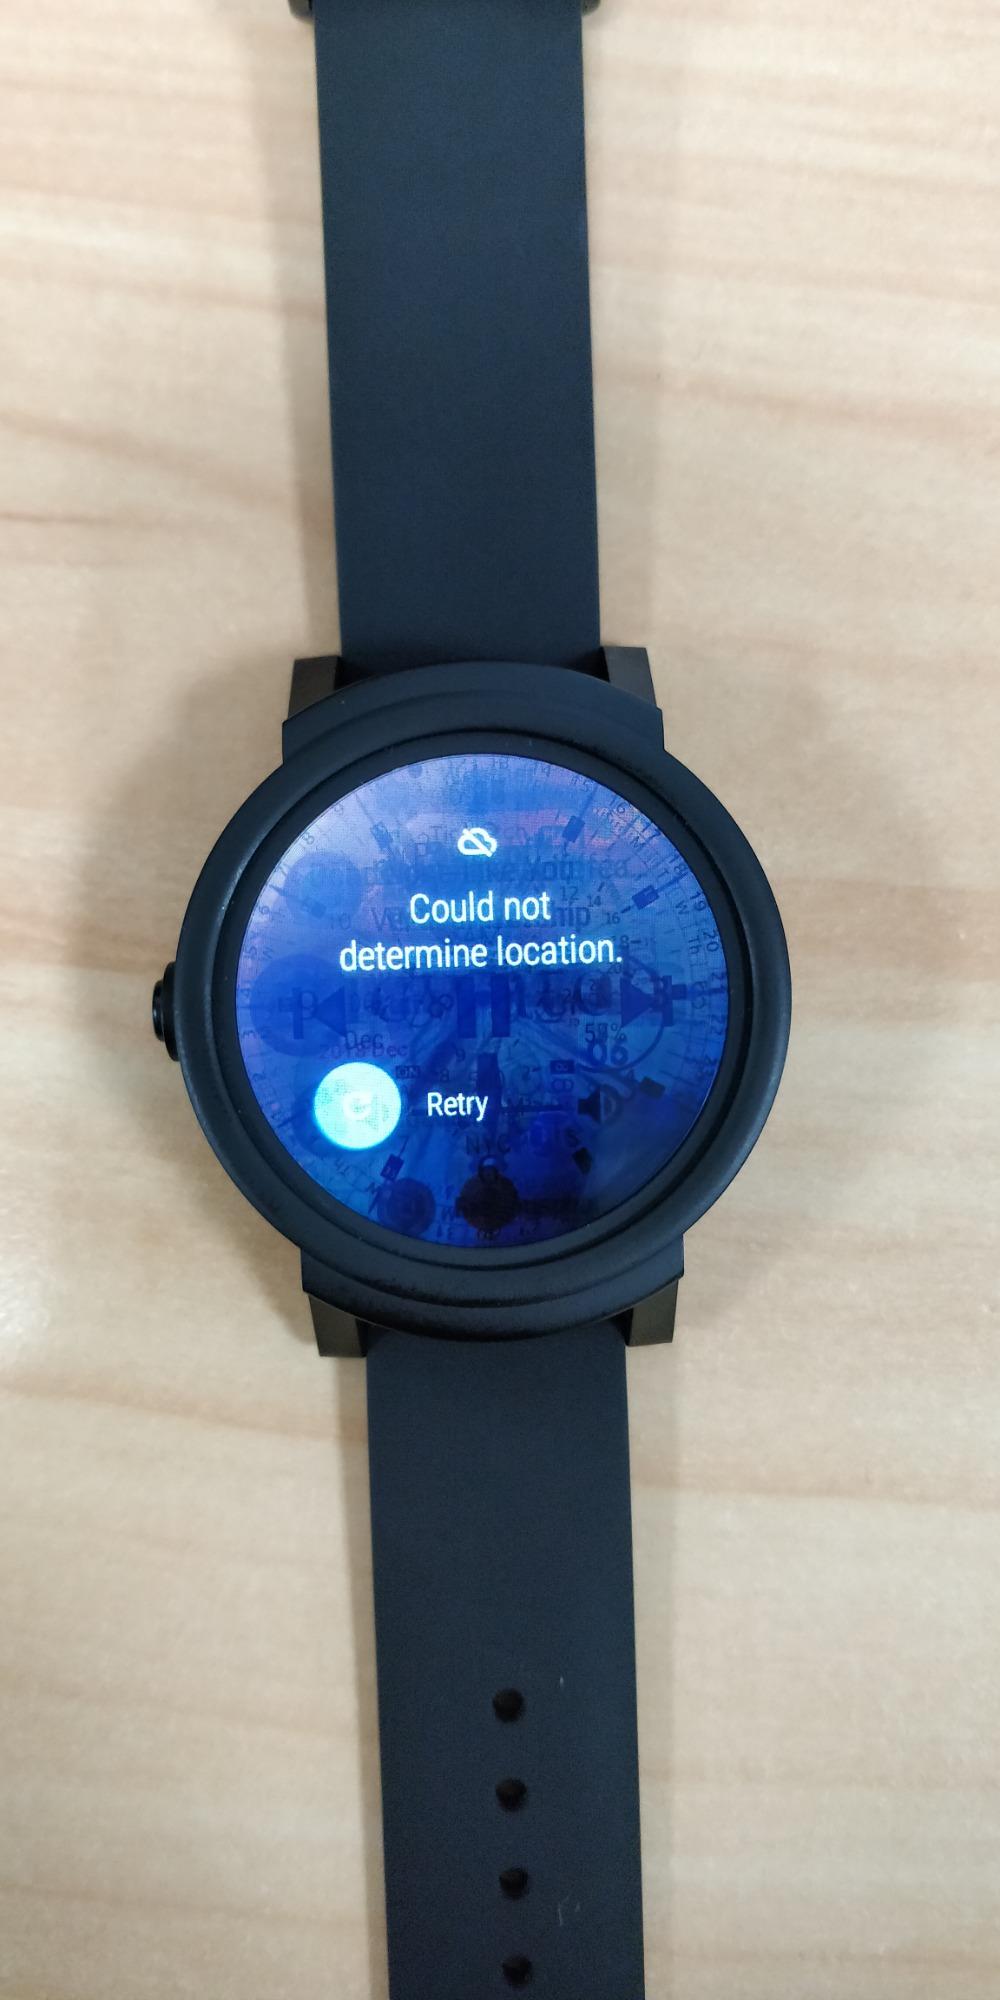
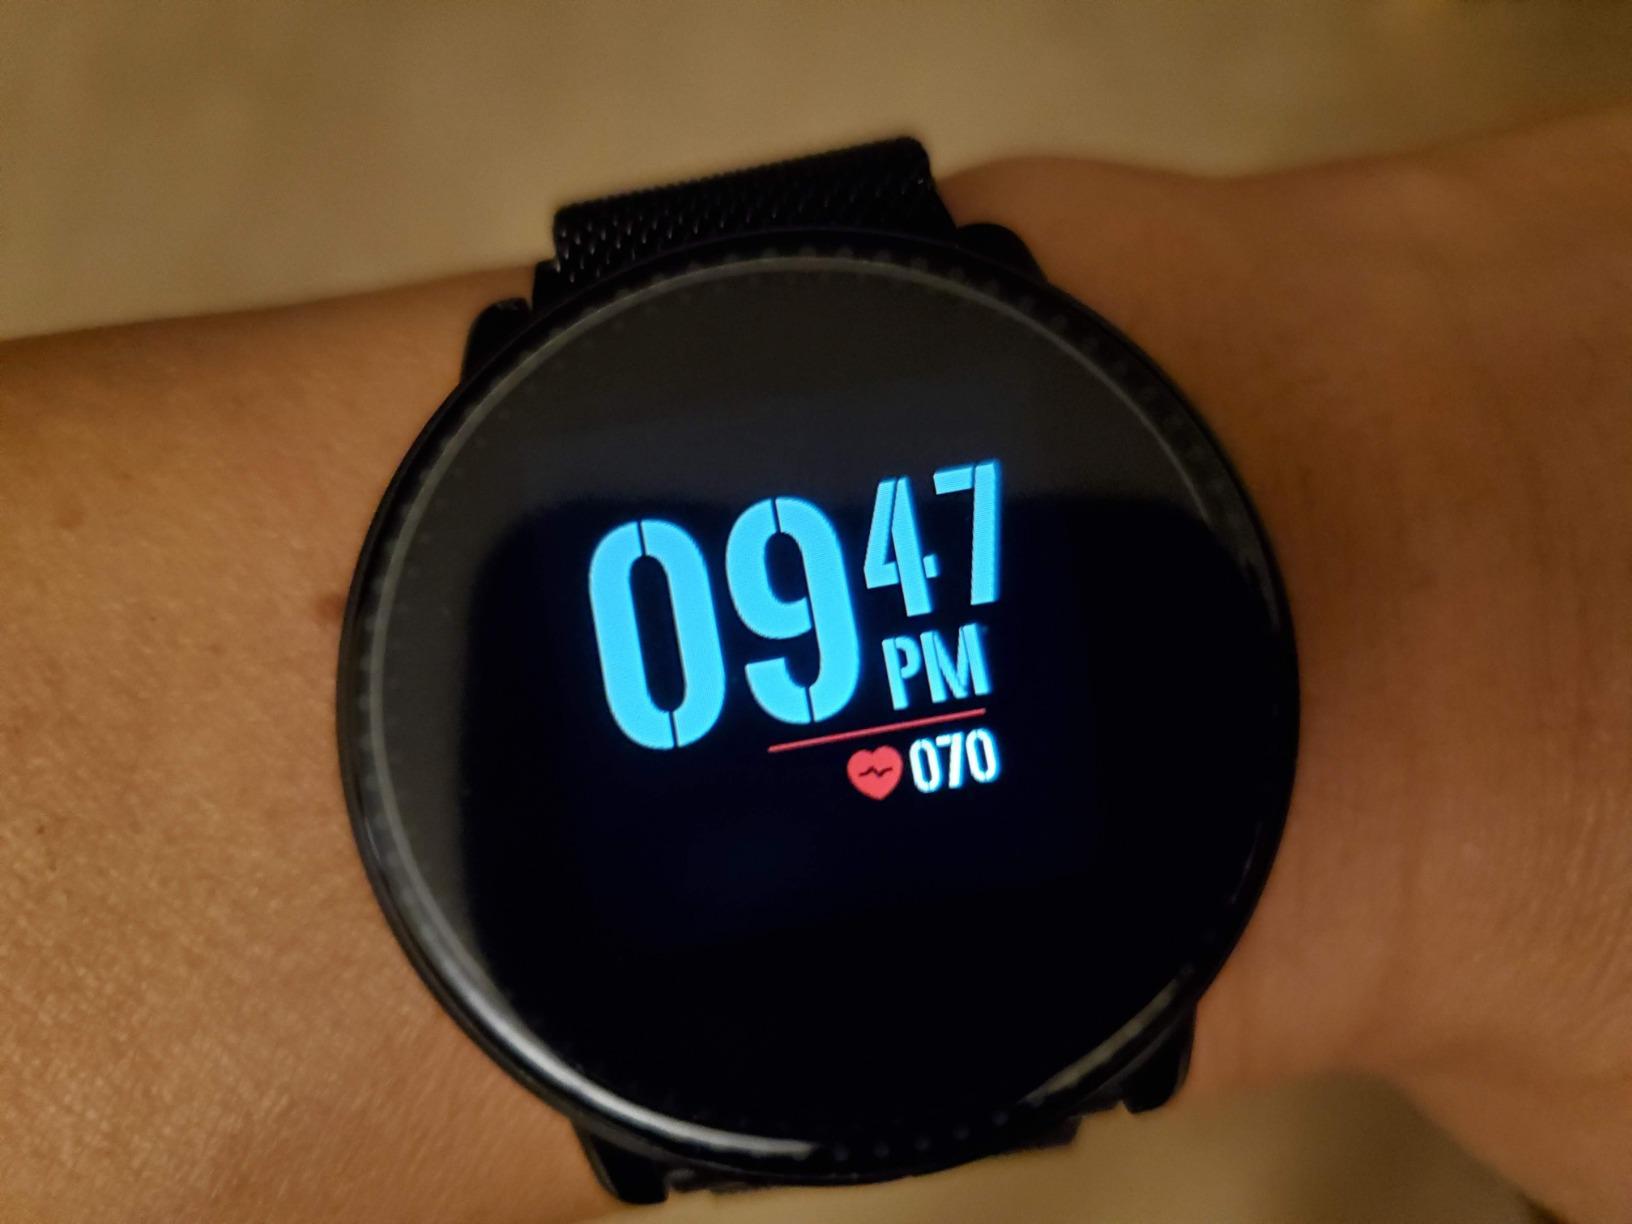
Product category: smartwatch
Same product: no